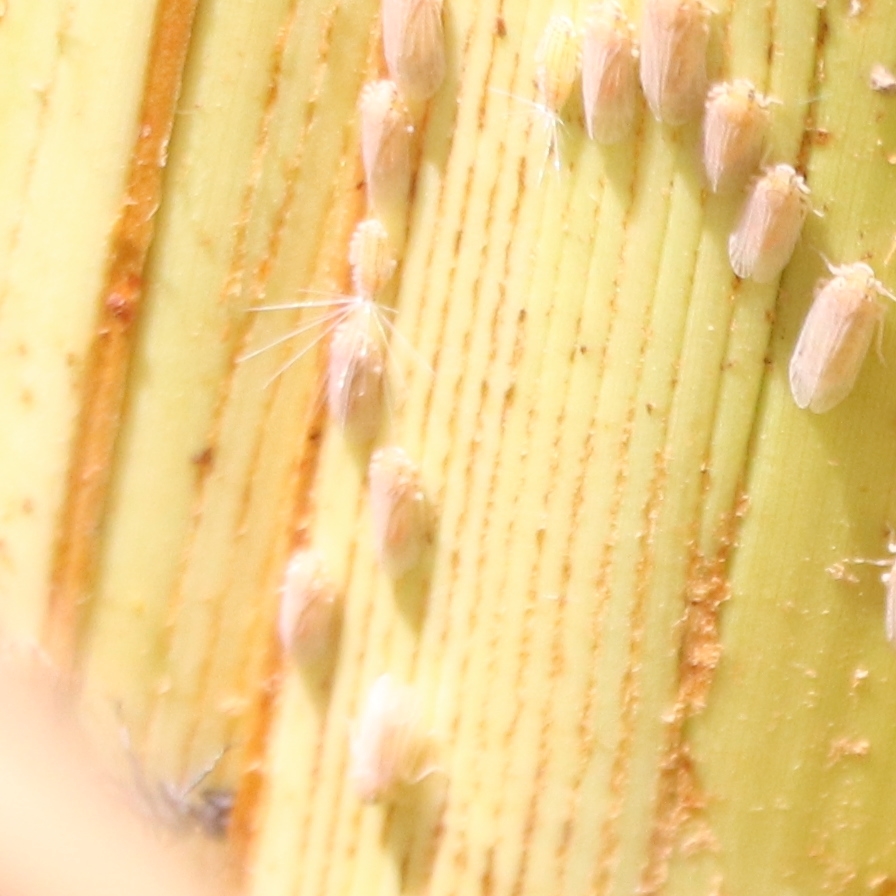
Label: Bug